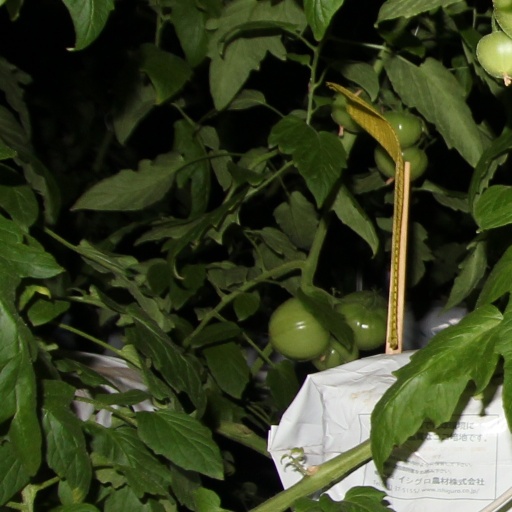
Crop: tomato